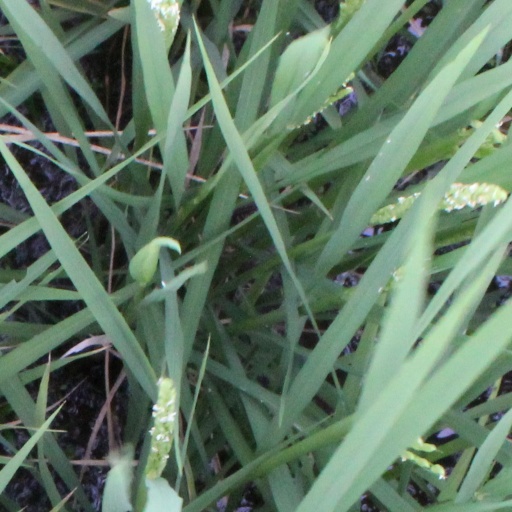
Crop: rice